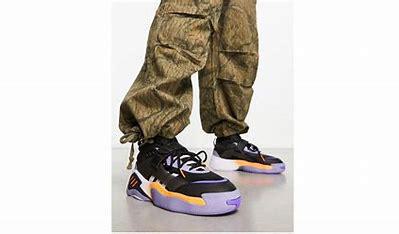
Brand: adidas
Model: originals Adidas Originals Streetball